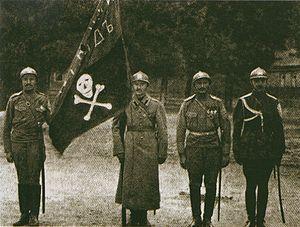
Le régiment d’assaut de Kornilov est l’un des premiers et plus prestigieux régiments d’assaut de l’armée russe. C’est le dernier régiment créé dans l’armée impériale et le premier de l’armée des volontaires.